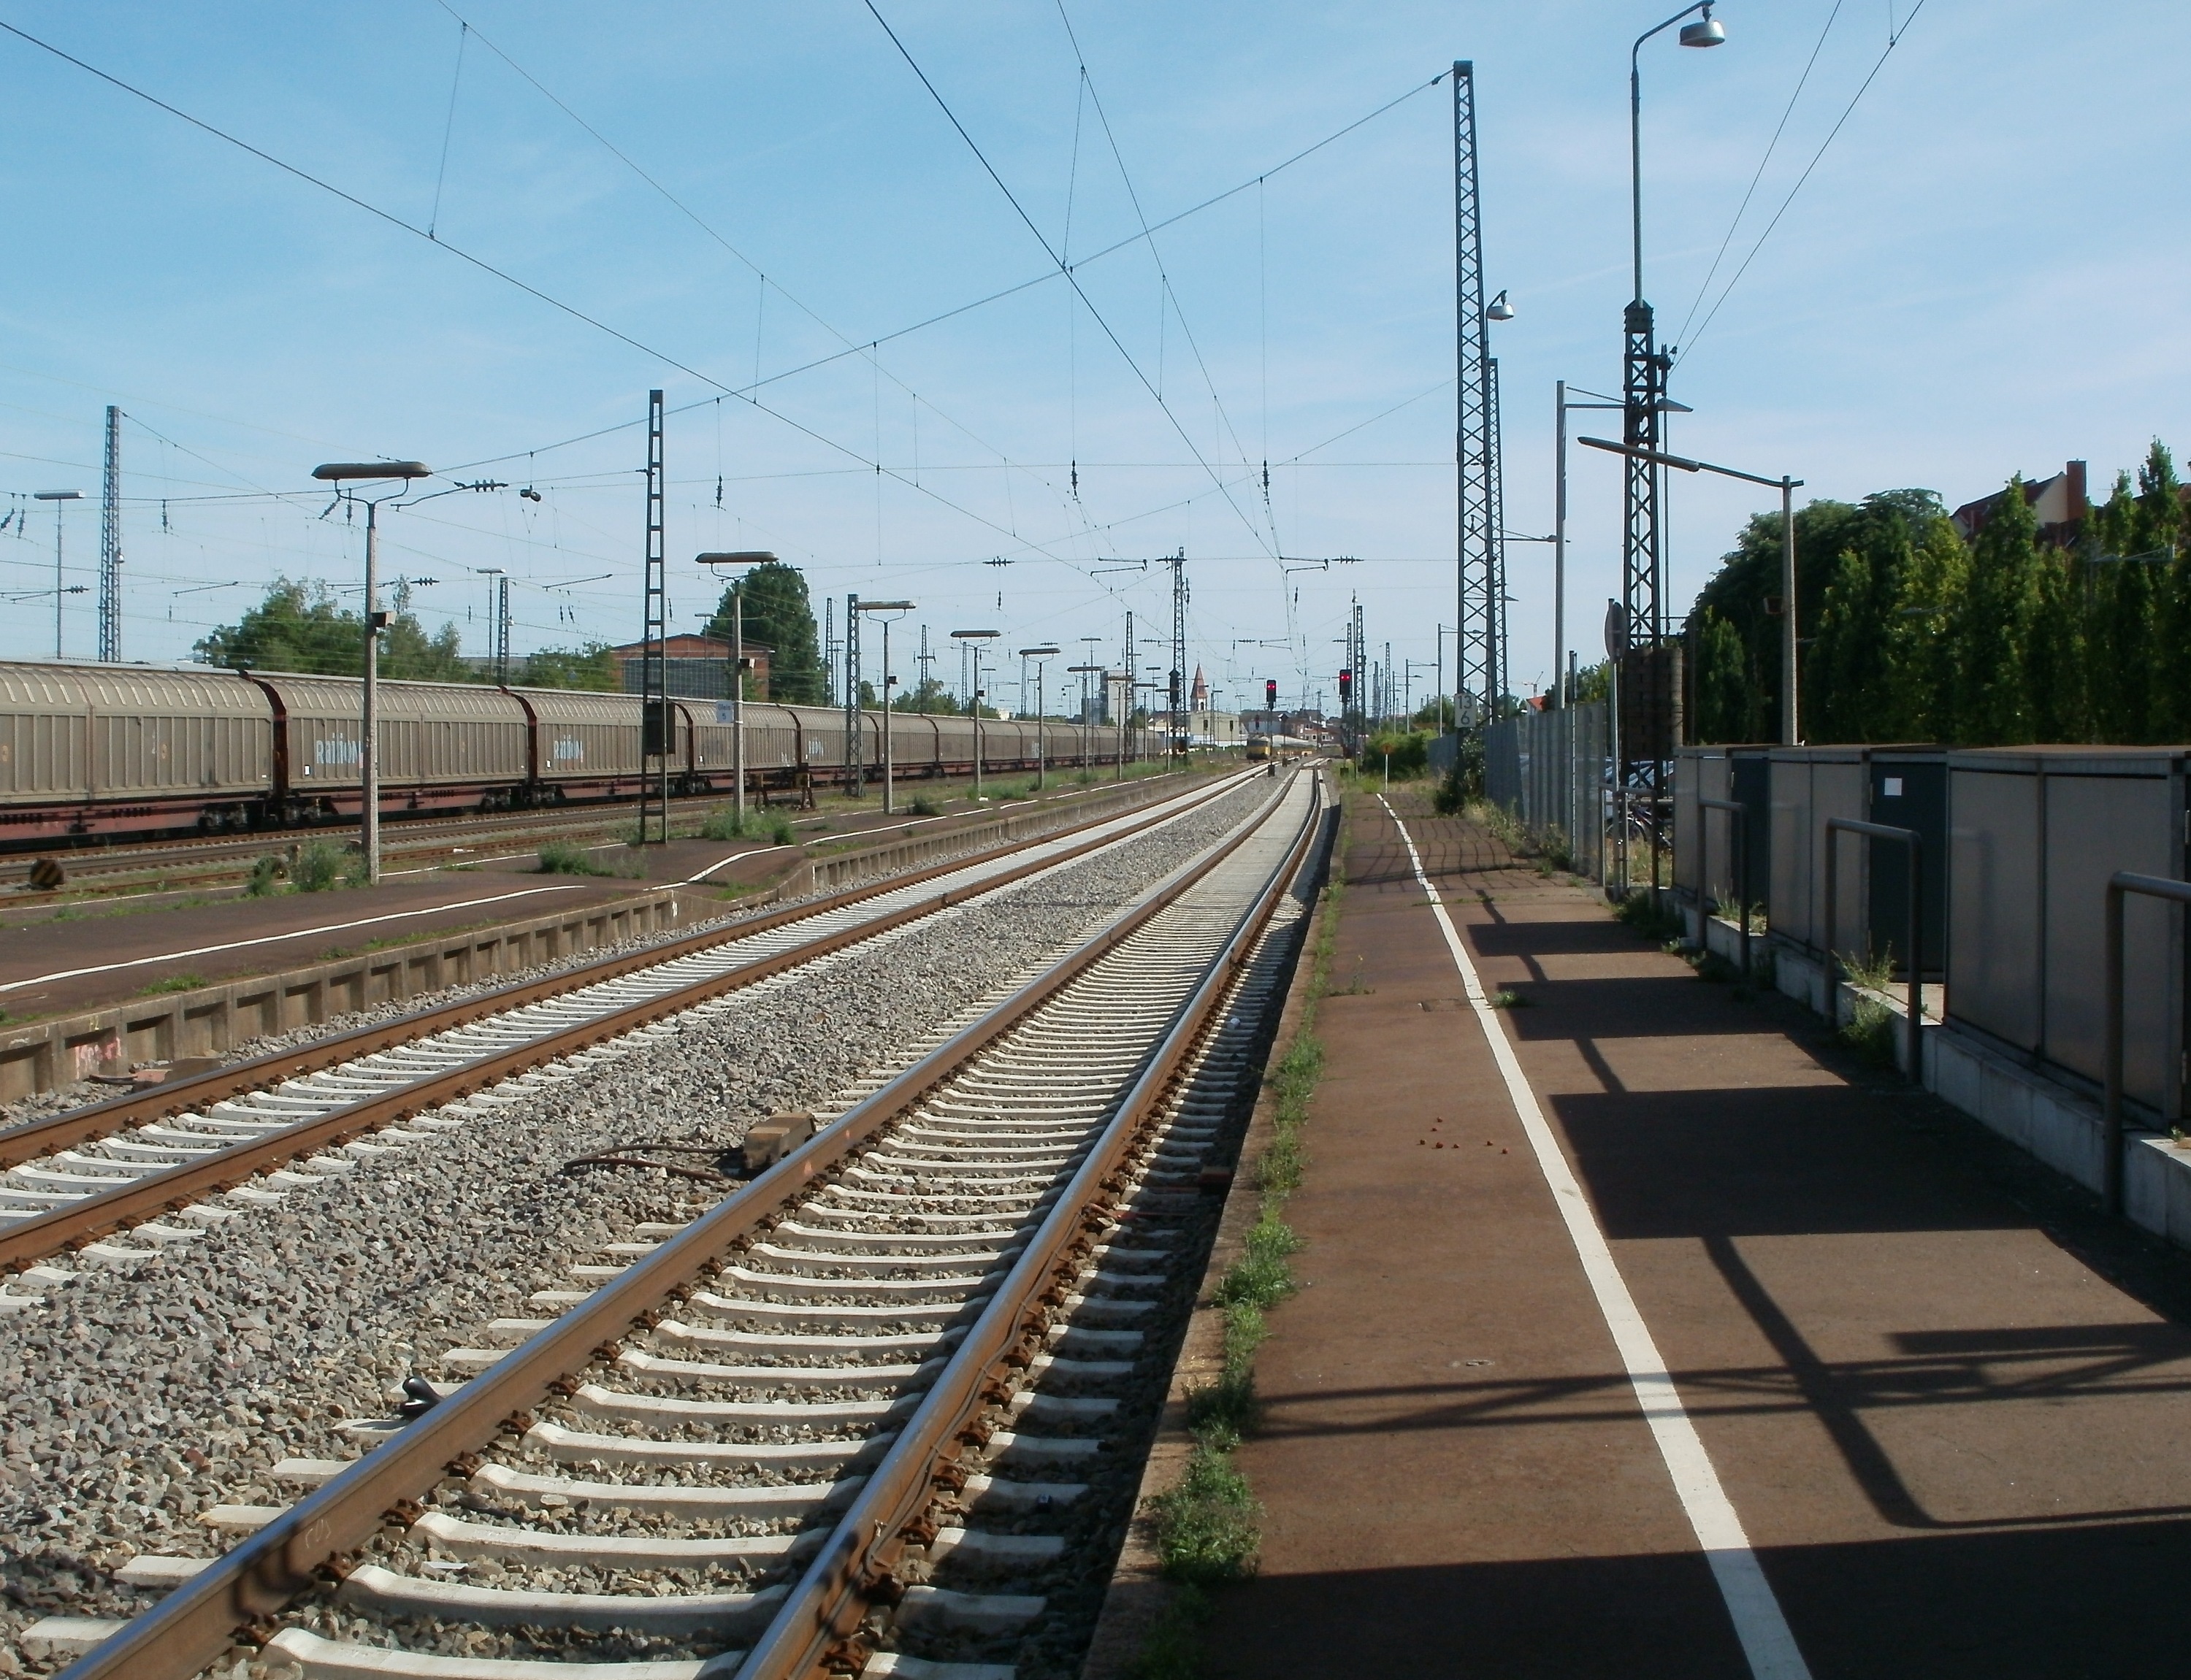
track, railway, railroad, traffic, urban, train, travel, steel, transportation, transport, construction, vehicle, journey, metal, train station, industrial, industry, lane, public transport, trainstation, rail transport, residential area, schwetzingen, rolling stock